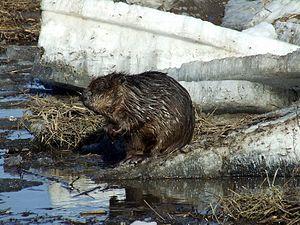
Castor fiber.Kaunas, Lithuanie
Chamborigaud est une commune française située dans le département du Gard en région Occitanie, proche du Mont Lozère dans le sud-est du Massif central.
Génolhac est une commune française située dans le département du Gard, en région Occitanie.
Bessèges en occitan Bessèja, est une commune française située dans le département du Gard, en région Occitanie, dans le parc national des Cévennes.